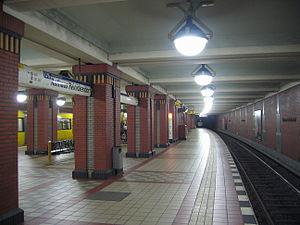
Rathaus Reinickendorf est une station du métro de Berlin à Berlin-Wittenau, desservie par la ligne U8.